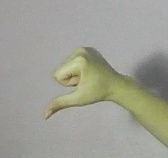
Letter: waw